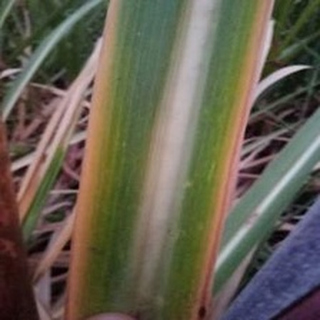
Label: sugarcane_yellow_leaf_disease